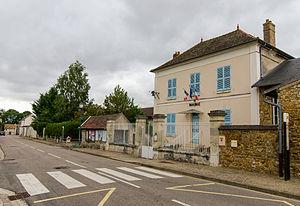
Rue de la Mairie.
Banthelu est une commune française située dans le département du Val-d'Oise en région Île-de-France. Ses habitants sont appelés les Banthelusiens.